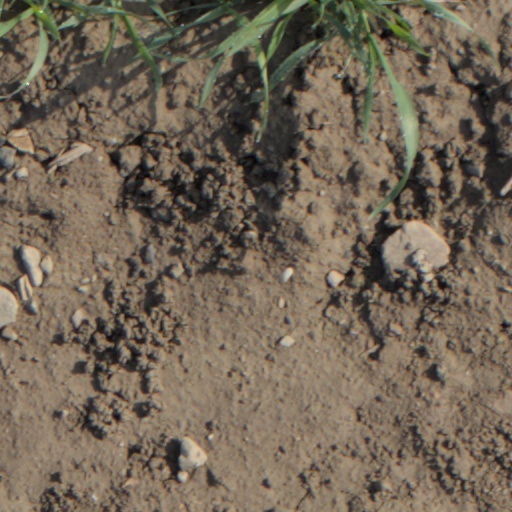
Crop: wheat